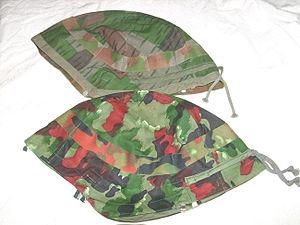
Les équipements de l'Armée suisse, rassemblent différentes sortes de véhicules, des chars de combat, des véhicules de transport de troupe ainsi que des hélicoptères de transport et des avions de combat en service dans les Forces terrestres ou les Forces aériennes.